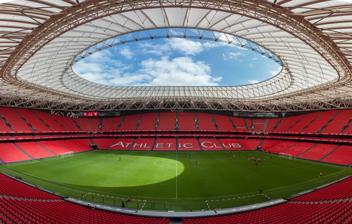
Building: San Mamés Stadium (2013)
Country: Spain
Year built: 2013
Football stadium in Bilbao, Spain that opened in 2013 This article is about the stadium opened in 2013. For the original stadium it replaced, see San Mamés Stadium (1913) . For the town in Burgos, see San Mamés de Burgos . San Mamés La Catedral Katedrala UEFA Full name San Mamés Location Bilbao , Basque Country , Spain Coordinates 43°15′51″N 2°57′01″W / 43.2643°N 2.9504°W / 43.2643; -2.9504 Public transit San Mamés San Mamés Owner San Mamés Barria, S.L. Operator Athletic Bilbao Capacity 53,331 Record attendance (Football) 52,061 ( Athletic Bilbao vs Atlético Madrid , 29 Feb 2024) (Rugby) 52,282 ( Leinster vs Racing 92 , 12 May 2018) Field size 105 m × 68 m (344 ft × 223 ft) Surface Grass hybrid Construction Broke ground 26 May 2010 Built 16 September 2013 (1st phase) 25 August 2014 (complete stadium) Opened 16 September 2013 Construction cost €211 million Architect IDOM César Azkarate Project manager IDOM Tenants Athletic Bilbao (2013–present) Athletic Bilbao B (2015–2016) Basque Country national football team (2013–present) The San Mamés Stadium (also known as Nuevo San Mamés or San Mames Barria ) is an all-seater football stadium in Rafael Moreno Pitxitxi Kalea, Bilbao , Basque Country , Spain . Inaugurated on 16 September 2013, the stadium replaced the "old" San Mamés as the home of Athletic Bilbao . With a capacity of 53,331 seats, San Mamés is the 7th-largest stadium in Spain and the largest in the Basque Country . History Planning and construction The first stages of planning occurred as early as 2004, with initial contracts signed late on in 2006, after receiving approval to build in March 2006. The new stadium was to be built next to the existing San Mamés on land that was occupied until 2003 by the Bilbao International Trade Fair. On 26 May 2010 at 12:00 the ground-breaking ceremony took place at San Mamés . The event was attended by: the Lehendakari of the Basque Country , Patxi López ; the Deputy-General of Biscay , José Luis Bilbao; the Mayor of Bilbao, Iñaki Azkuna; the Chairman of Bilbao Bizkaia Kutxa , Mario Fernández; the President of the Royal Spanish Football Federation , Ángel María Villar and the President of Athletic Club, Fernando García Macua . Old stadium demolished with new stadium rising behind, June 2013 In a symbolic display, a piece of turf and a brick from the facade were removed from the old stadium and carried to the adjacent construction site by a human chain including famous players Iribar , Larrazábal , Iturraspe and Muniain as well as members of the youth system , the women's team , the reserve team and its oldest and youngest registered supporters. Initially, three-quarters of the new stadium were built and then matches took place in it, while the old one was demolished to make room to complete the new arena. Construction in progress, June 2013 Despite the economical woes the country was going through at the time, especially the Basque people, 52.6% of the total €211 million (£178 million) cost of the stadium was paid by public institution - some by the Basque Government (€50m), some by the Bilbao City Council (€11m) and some by the Biscay Provincial Council (€50m including land), as well as Athletic (€50m including land) and BBK / Kutxabank (€50m), on the proviso that the stadium would include facilities for use by the public such as a sports centre . It had been believed that the European Commission were investigating this use of public funds for any possible impropriety in the deal, but in late 2013 it was confirmed by Joaquín Almunia , the commissioner for competition at the time (and an Athletic supporter from Bilbao), that no such case was being pursued. Initial opening Partially completed, December 2013 San Mamés was inaugurated on 16 September 2013, 102 days after the final game at the old stadium. At that time the official capacity of the partially completed arena was 35,686. The first match was a league match played at 22:00 between the hosts Athletic Club and Celta Vigo , which the local team won 3–2. A crowd of 33,000 was in attendance. The distinction of being the first ever goalscorer at the stadium went to Celta's Charles , while the first Athletic scorer was Mikel San José a few minutes later. Prior to the match, the captains of each of the club's age group teams, club captain Carlos Gurpegui and president Josu Urrutia took part in a short presentation accompanied by a traditional Aurresku dance. The Celta match was Athletic's second home fixture of that season . As the new stadium was not quite ready, their opening game of the campaign (a 2–0 win over Osasuna ) was played at Anoeta in Donostia-San Sebastián , home of rivals Real Sociedad . Completion Athletic in action, 2015 The first match in the stadium under its full capacity was a Champions League playoff tie against Napoli on 27 August 2014, attended by 49,017. Athletic won 3–1 to progress to the group stage of the competition. Roof extension View up to the extended roof (2017) Since the stadium's opening, supporters had frequently voiced their displeasure at the roof, which did not protect all seats from Bilbao's frequently rainy conditions. Towards the end of the 2015–16 season , throughout the summer break and at the outset of 2016–17 , extensions were added to the roof at a cost (borne solely by the club) of €12.6 million, estimated to increase the effectiveness against wet weather by 70%. On 20 November 2016 the works were completed and the roof extension was fully functional in the 1–0 victory against Villarreal CF in a La Liga match. The lack of sunlight onto the pitch from the roof is offset by internal lighting modules which maintain the condition and growth of the turf, a system used in other Spanish stadiums. The extension design won an international structural engineering award in 2017. Stadium features The stadium facade by daylight The facade at night, illuminated The stadium is equipped with a sophisticated lighting system on its exterior which can be programmed to illuminate the hundreds of panels on its facade (which by day are white) in solid colours, or to show flashing or moving graphics (such as when a goal is scored, or the UEFA Champions League star-ball motif when Athletic qualified for that competition). It has similarities in this respect with the Allianz Arena in Munich. It is also situated closer to the Nervión than its predecessor, overlooking the river from a high bank. Its elevated position presents a striking image of the stadium, particularly when illuminated. External video screen View looking west along the Pozas towards the screen, 2014 Since 2015 the stadium has also featured a giant external video screen (15.5m X 9.8m), placed in a prominent position at the same point where the original San Mamés featured a large club crest. It looks onto the Pozas , a street running to the stadium from the heart of the city which is a popular walking route for fans on matchdays and is lined with Athletic-themed bars. It is a club tradition for captains of teams visiting the Athletic ground for the first time pay homage to the fallen idol of its early years, Pichichi , by leaving a bouquet of flowers at a bust of the player. In the old stadium, this was situated near the directors' box. Despite concerns that this iconic feature might not be accommodated at the new stadium, a suitable spot was identified at the entrance to the players' tunnel, allowing the tradition to continue at the new location from 2013 onwards. In August 2017, Athletic opened their new club museum at the stadium. The feature had been absent since the closure of the old stadium over four years earlier. Among the prominent features of the museum is a stuffed lion (the club nickname) 'won' from the president of Deportivo Alavés in 1984 after he lost a bet with the Athletic directors that the club would not be able to repeat their 1982–83 La Liga win the following season . Safe standing rail seats were installed in part of the north stand in 2019, later expanded into a 'singing section' across the whole lower tier at that end of the ground in 2022. As part of the club's 125th anniversary celebrations in 2023, a subtle feature was unveiled in the open space outside the stadium depicting the exact placement of the goal lines of the old pitch, followed later by a statue of the appearance record holder José Ángel Iribar . Special events and information 'Beam back' of 2015 Copa del Rey Final The new San Mamés was the venue for three friendly fixtures played by the unofficial Basque Country team between 2013 and 2016. A 'beam back' event was held at the stadium in May 2015 for the 2015 Copa del Rey final for fans who could not attend the game in Barcelona , with giant video screens installed on the pitch that the spectators could view from the stands. On 5 November 2015, San Mamés was awarded as the Sports Building of the Year in the World Architecture Festival held in Singapore. Card stunt at the rugby finals, May 2018 In 2017, there was a realistic possibility that the stadium could host the Copa del Rey final for the first time after Deportivo Alavés from nearby Vitoria-Gasteiz qualified for the showpiece game to face FC Barcelona . However, the stadium's controlling agency announced that it would not be feasible to accommodate the final on 27 May due to holding a Guns N' Roses concert on 30 May. The Copa final was subsequently assigned to the Vicente Calderón Stadium in Madrid, the 14th time that venue has hosted the final but significant due to it being one of the last matches prior to its replacement by the rebuilt Estadio Metropolitano . The stadium hosted the 2018 finals of the European Rugby Challenge Cup and Champions Cup . The match between Leinster and Racing 92 set the stadium's single-game attendance record at 52,282. The 2026 finals are due to return to the stadium The stadium hosted a MTV World Stage concert headlined by Berri Txarrak , Muse and Crystal Fighters on 3 November 2018, as part of the events related to the 2018 MTV Europe Music Awards being held in Bilbao. On 30 January 2019, San Mamés hosted a Copa de la Reina match between Athletic Bilbao and Atlético Madrid that beat the Spanish attendance record for a women's football match with 48,121 spectators. The neutralised start of stage 13 in the 2019 Vuelta a España included a lap of the pitch by the race director's car followed by the riders. Although a large crowd had gathered outside the stadium, the public were not allowed inside to view the event. Two cyclists ( Edward Theuns and Pierre Latour ) dismounted to mime taking a penalty. A similar event had preceded stage 5 of the 2017 Tour of the Basque Country . The Grand Départ (race start) of the 2023 Tour de France took place outside the stadium. UEFA Euro 2020 On 19 September 2014, San Mamés was selected as one of the 13 venues to host matches at UEFA Euro 2020 . It was to host three group stage matches and one round of 16 match in the tournament. Spain would have played all their group matches at the stadium, the first time the national team played in the Basque Country for more than 50 years (the old San Mamés hosted six games between 1921 and 1967 and a single fixture was played in San Sebastián in 1923). However, ultimately San Mamés was replaced by La Cartuja in Seville due to the COVID-19 pandemic in Spain, with infection rates higher in the Basque Country than in Andalusia at the time of making final arrangements for the tournament in April 2021. On 16 July 2021, the UEFA Executive Committee announced that due to the withdrawal of hosting rights for Euro 2020, San Mamés was given hosting rights for the 2024 UEFA Women's Champions League final and the 2025 UEFA Europa League final . This was part of a settlement agreement by UEFA to recognise the efforts and financial investment made to host UEFA Euro 2020. Concerts Concerts at San Mamés Stadium Date Artist Tour Attendance 30 May 2017 Guns N' Roses Not in This Lifetime... Tour 27,955 11 June 2022 Fito & Fitipaldis Cada vez cadáver Tour 46,822 3 July 2022 Metallica Metallica 2021–2022 Tour TBA Access The stadium is well served by public transport: it is located across the street from the city's Termibus regional bus station, and has a dedicated station - San Mamés (Metro Bilbao) which links the Bilbao tram , metro/underground and commuter rail networks. The major AP-8 road is also nearby. The stadium is also within a reasonable walking distance from most areas of the city centre, e.g. approximately 2 km from Casco Viejo (the old town). References